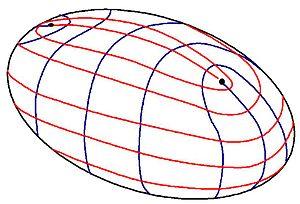
lines of curvature of an ellipsoïd, showing umbilic points as singularities
Sur une surface, on appelle ombilic un point au droit duquel les deux courbures principales de la surface sont égales.